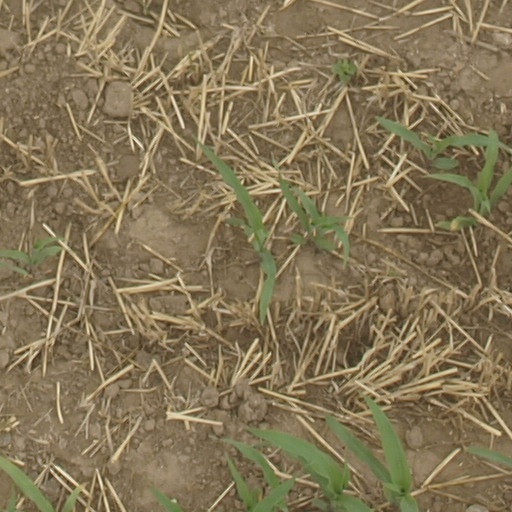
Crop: maize; corn